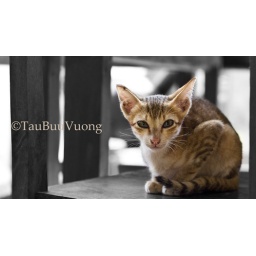
He was sitting on a wooden chair inside of a pagoda in my countryside. Very naughty kitten ^^!